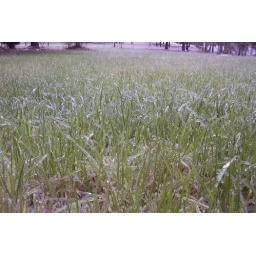
Frozen lawn - the ice on the grass would shatter like a field of glass as I walked over it.